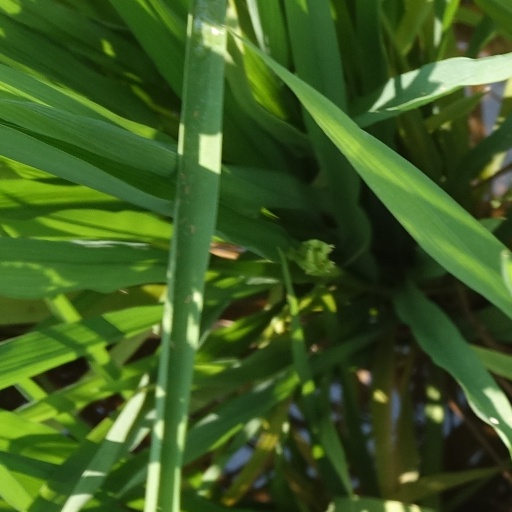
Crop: rice